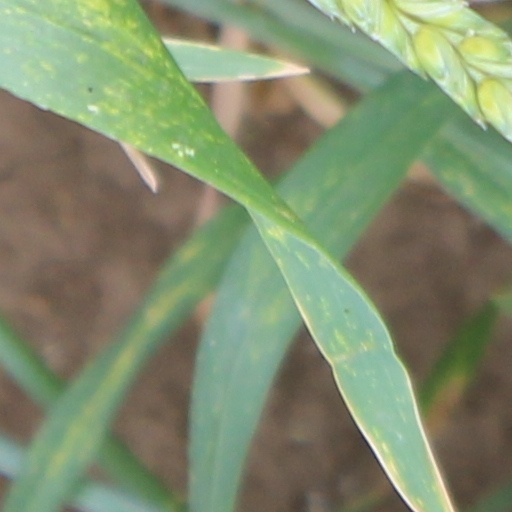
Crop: wheat